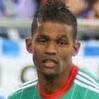
Age: 26